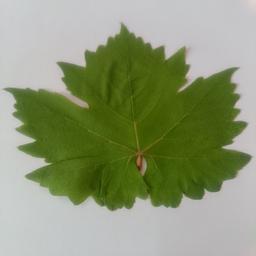
Label: Healthy Leaves